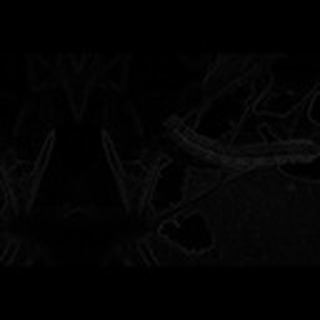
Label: cotton_army_worm